São Paulo FC

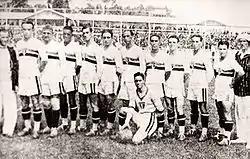
The championship team of 1931

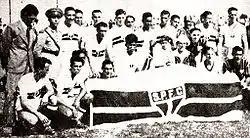
New team after being reformed in 1936

The São Paulo Futebol Clube was founded on 25 January 1930 by 60 former officials, players, members, and friends of the football clubs Club Athletico Paulistano and Associação Atlética das Palmeiras of São Paulo. Club Athletico Paulistano, founded in 1900 and one of the oldest clubs in town and 11-time champions of São Paulo, abandoned football due to the professionalization of the sport. Associação Atlética das Palmeiras, founded in 1902 and three-time champions of São Paulo, intended after the end of the season 1929 to set up a professional team, but failed to do so.